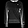
Label: Pullover